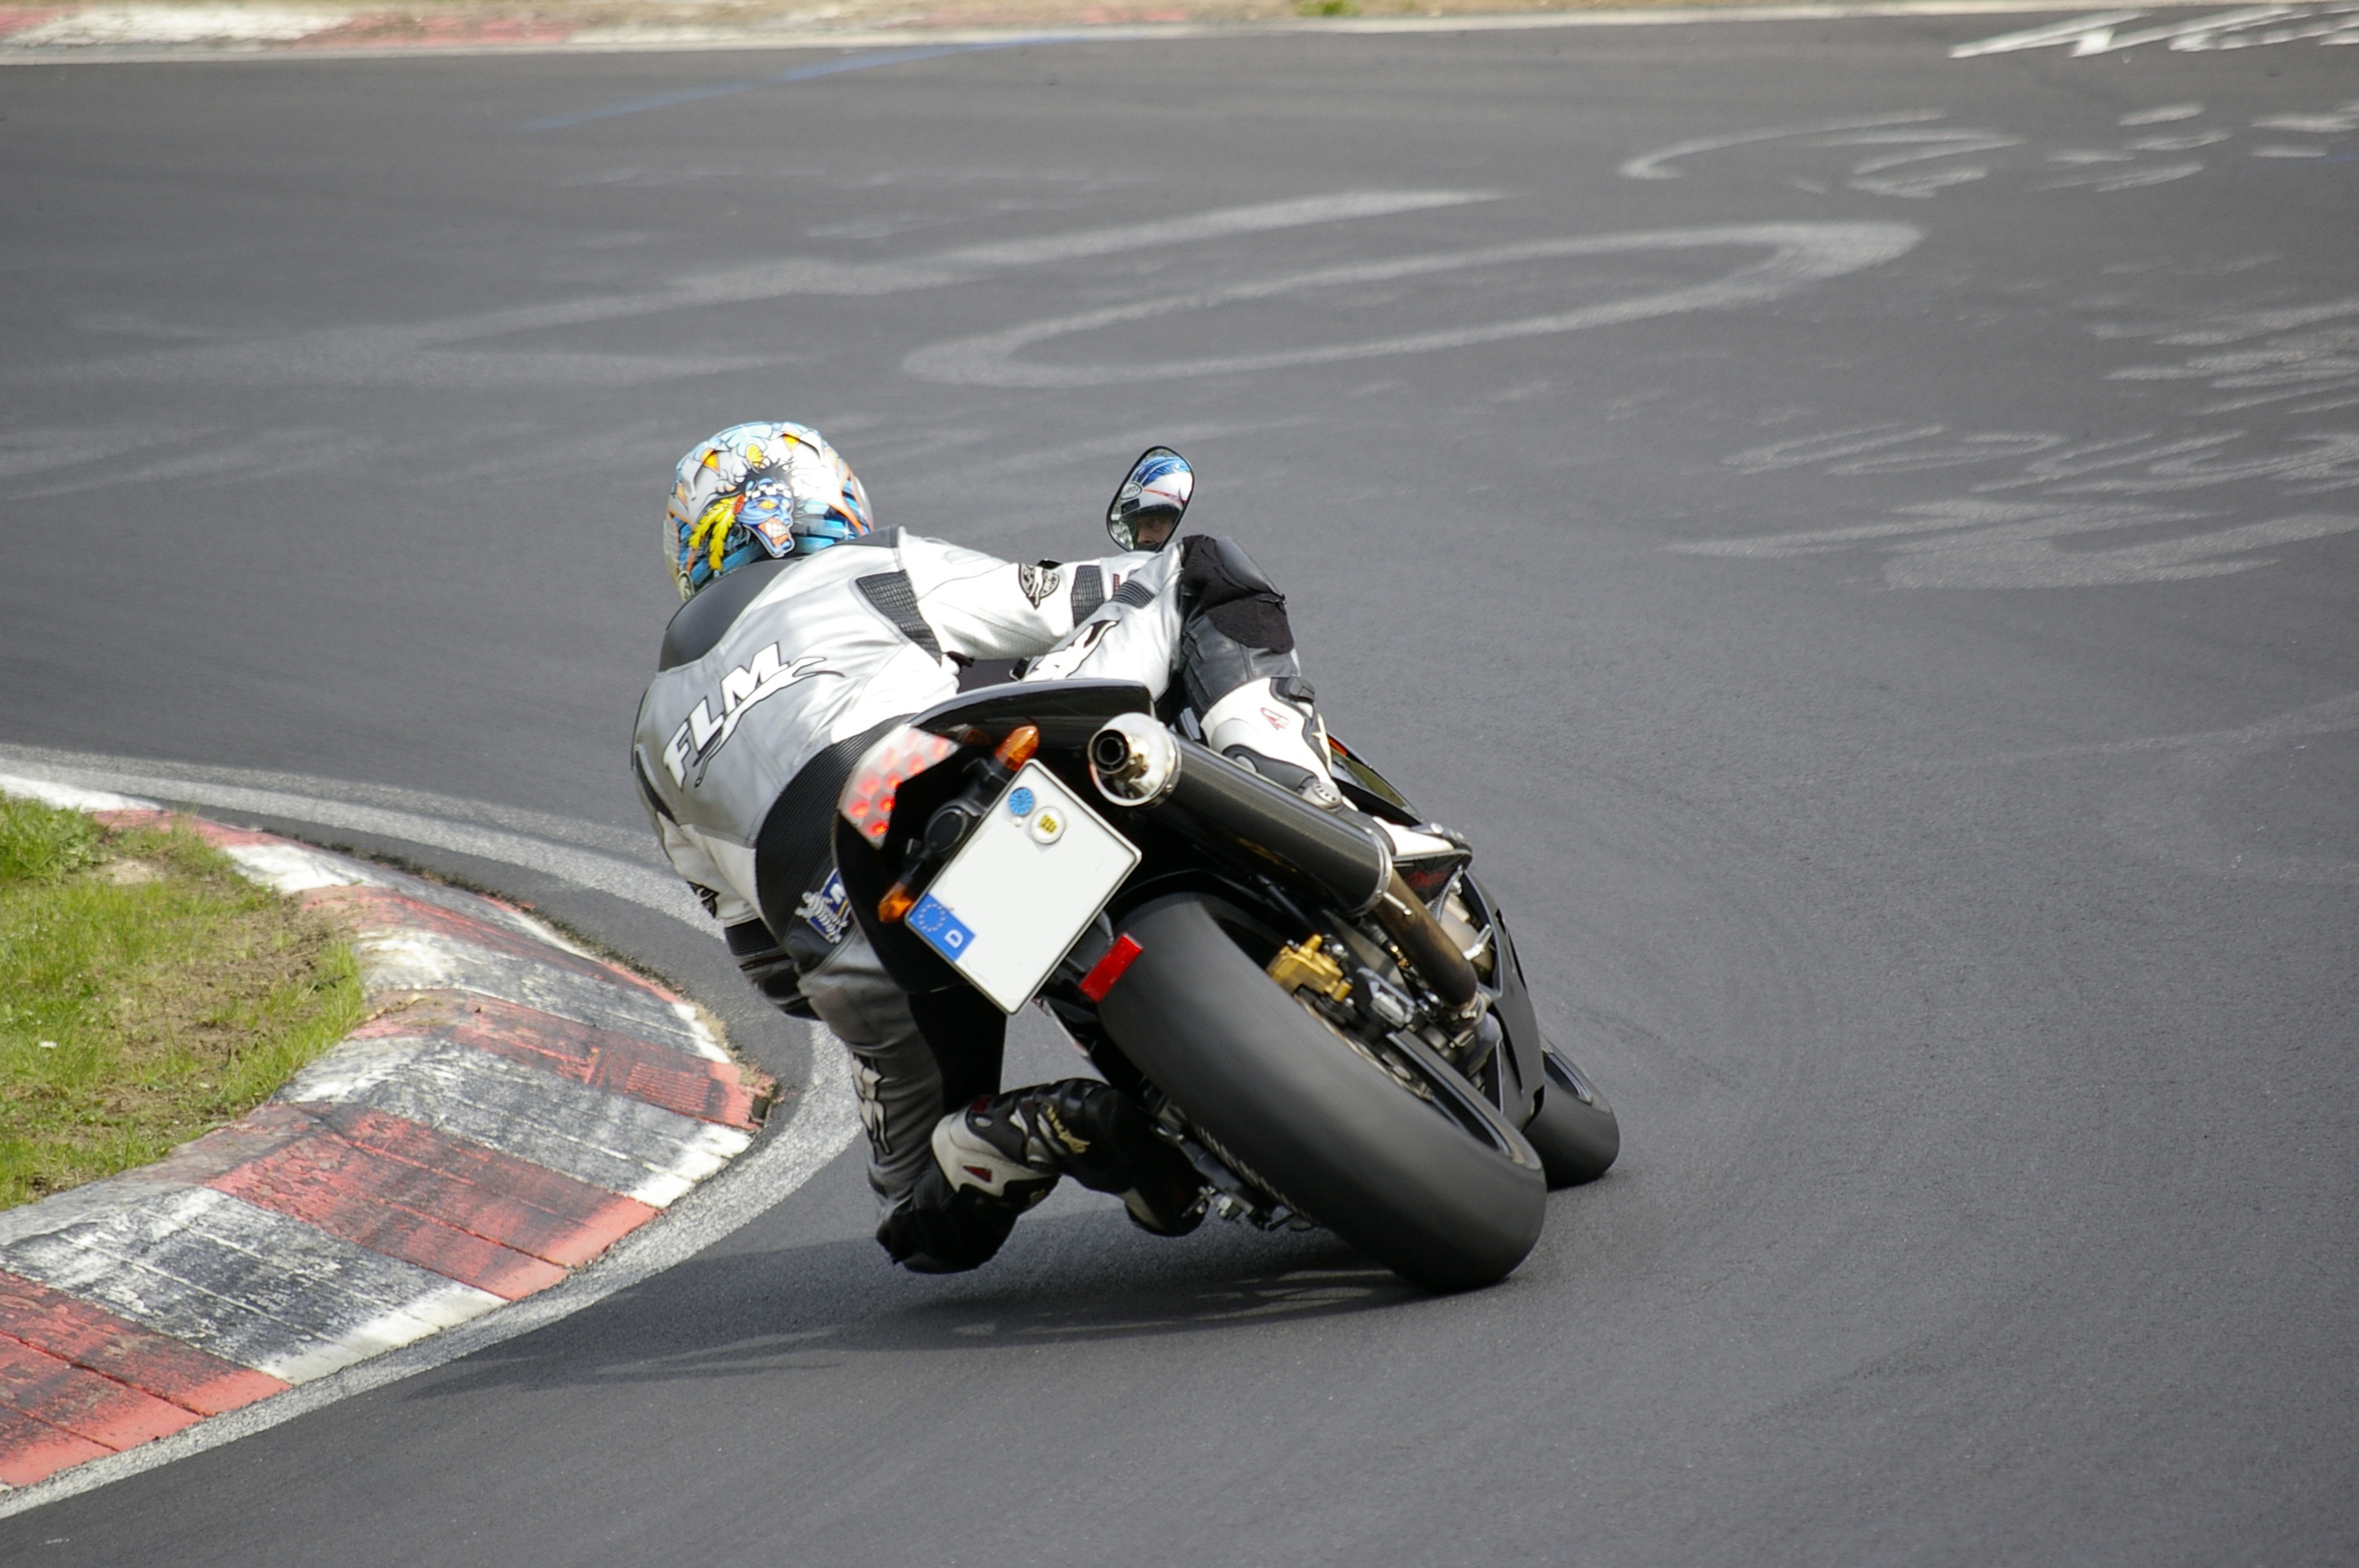
man, car, vehicle, motorcycle, race, sports, racing, angle, race track, rear, motorsport, nordschleife, motorcycling, motorcycle racing, road racing, automobile make, auto race, superbike racing, grand prix motorcycle racing, isle of man tt